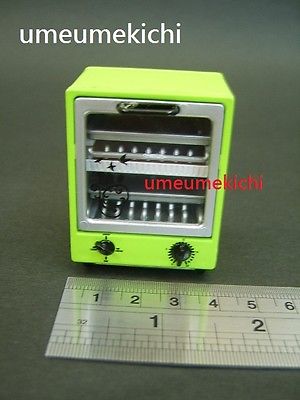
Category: toaster